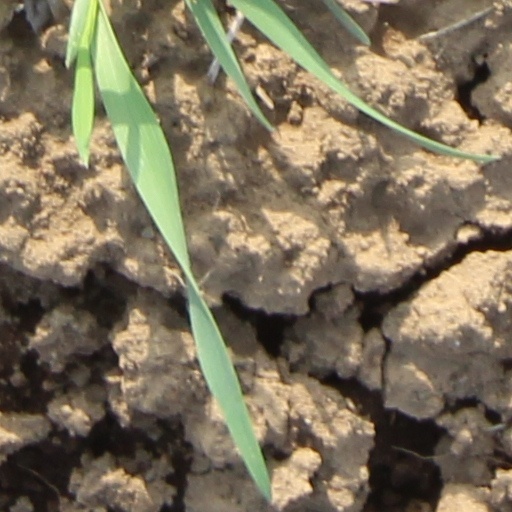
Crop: wheat